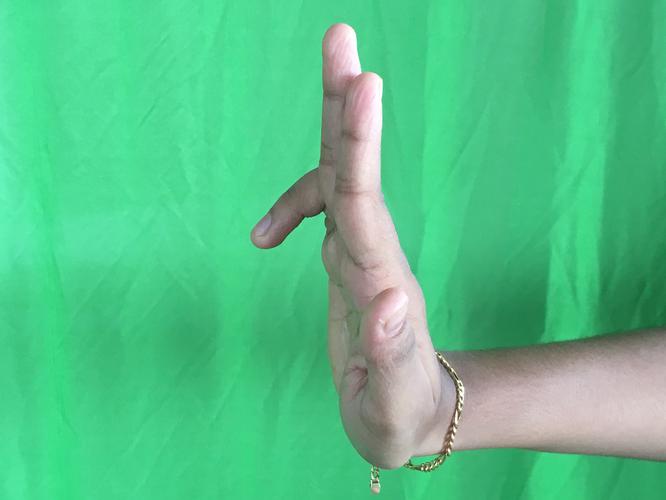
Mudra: Ardhapathaka
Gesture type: single_hand